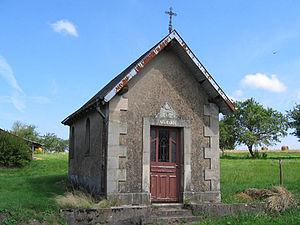
Chapelle Notre Dame de La Chapelle aux Bois (88)
La Chapelle-aux-Bois est une commune française située dans le département des Vosges, en région Grand Est.